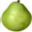
Label: pear